Predrag Keros

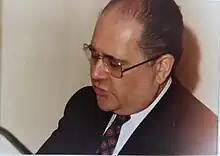

Predrag Keros, MD, PhD (17 September 1933 – 23 February 2018) was a Croatian doctor and professor, known for developing the Keros classification technique.